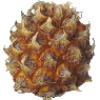
Label: pineapple_mini